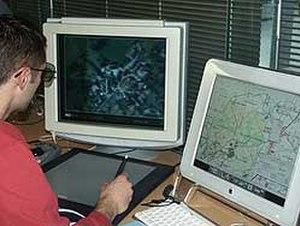
Appareil de restitution photogrammétrique numérique GeoView
La photogrammétrie est un ensemble de techniques qui, à partir d'une image photographique, permettent de modifier sa projection, ses dimensions et sa position.
La photogrammétrie est une technique qui consiste à effectuer des mesures dans une scène, en utilisant la parallaxe obtenue entre des images acquises selon des points de vue différents. Recopiant la vision stéréoscopique humaine, elle a longtemps exploité celle-ci pour reconstituer le relief de la scène à partir de cette différence de points de vue. Actuellement, elle exploite de plus en plus les calculs de corrélation entre des images désormais numériques.